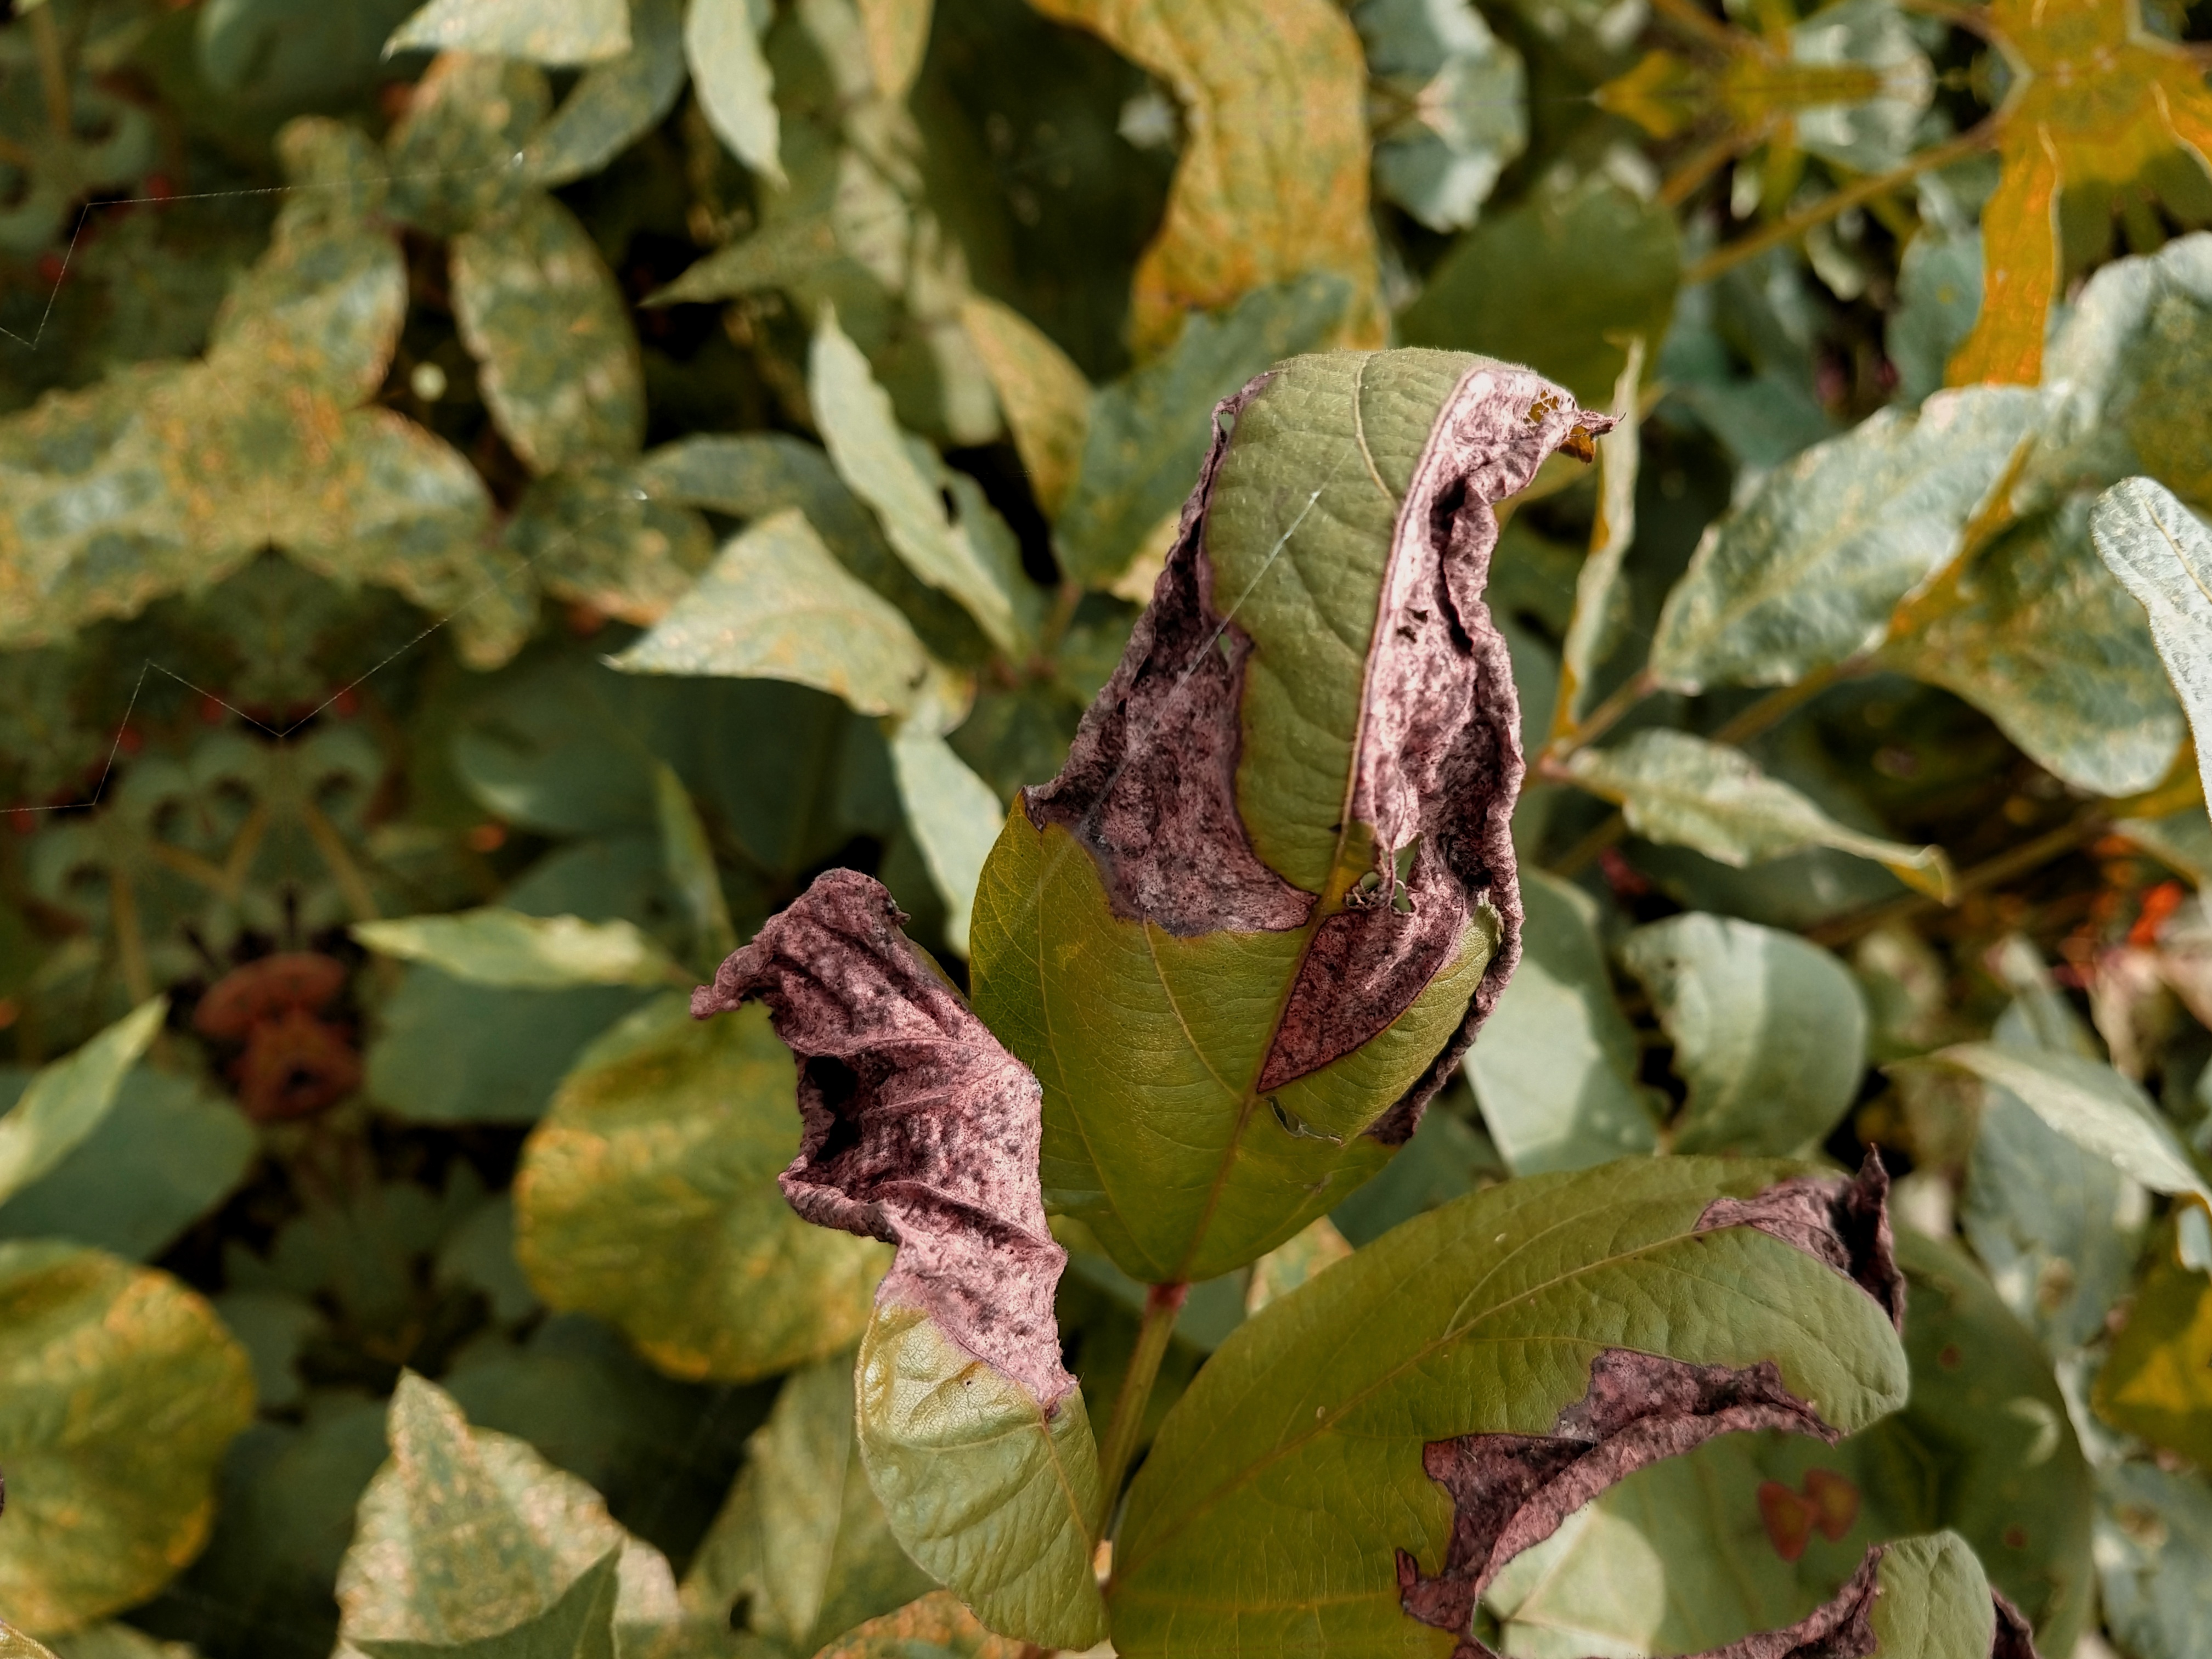
Label: Disease